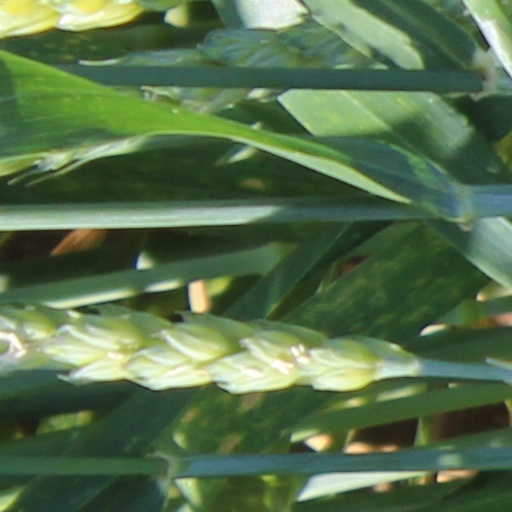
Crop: wheat